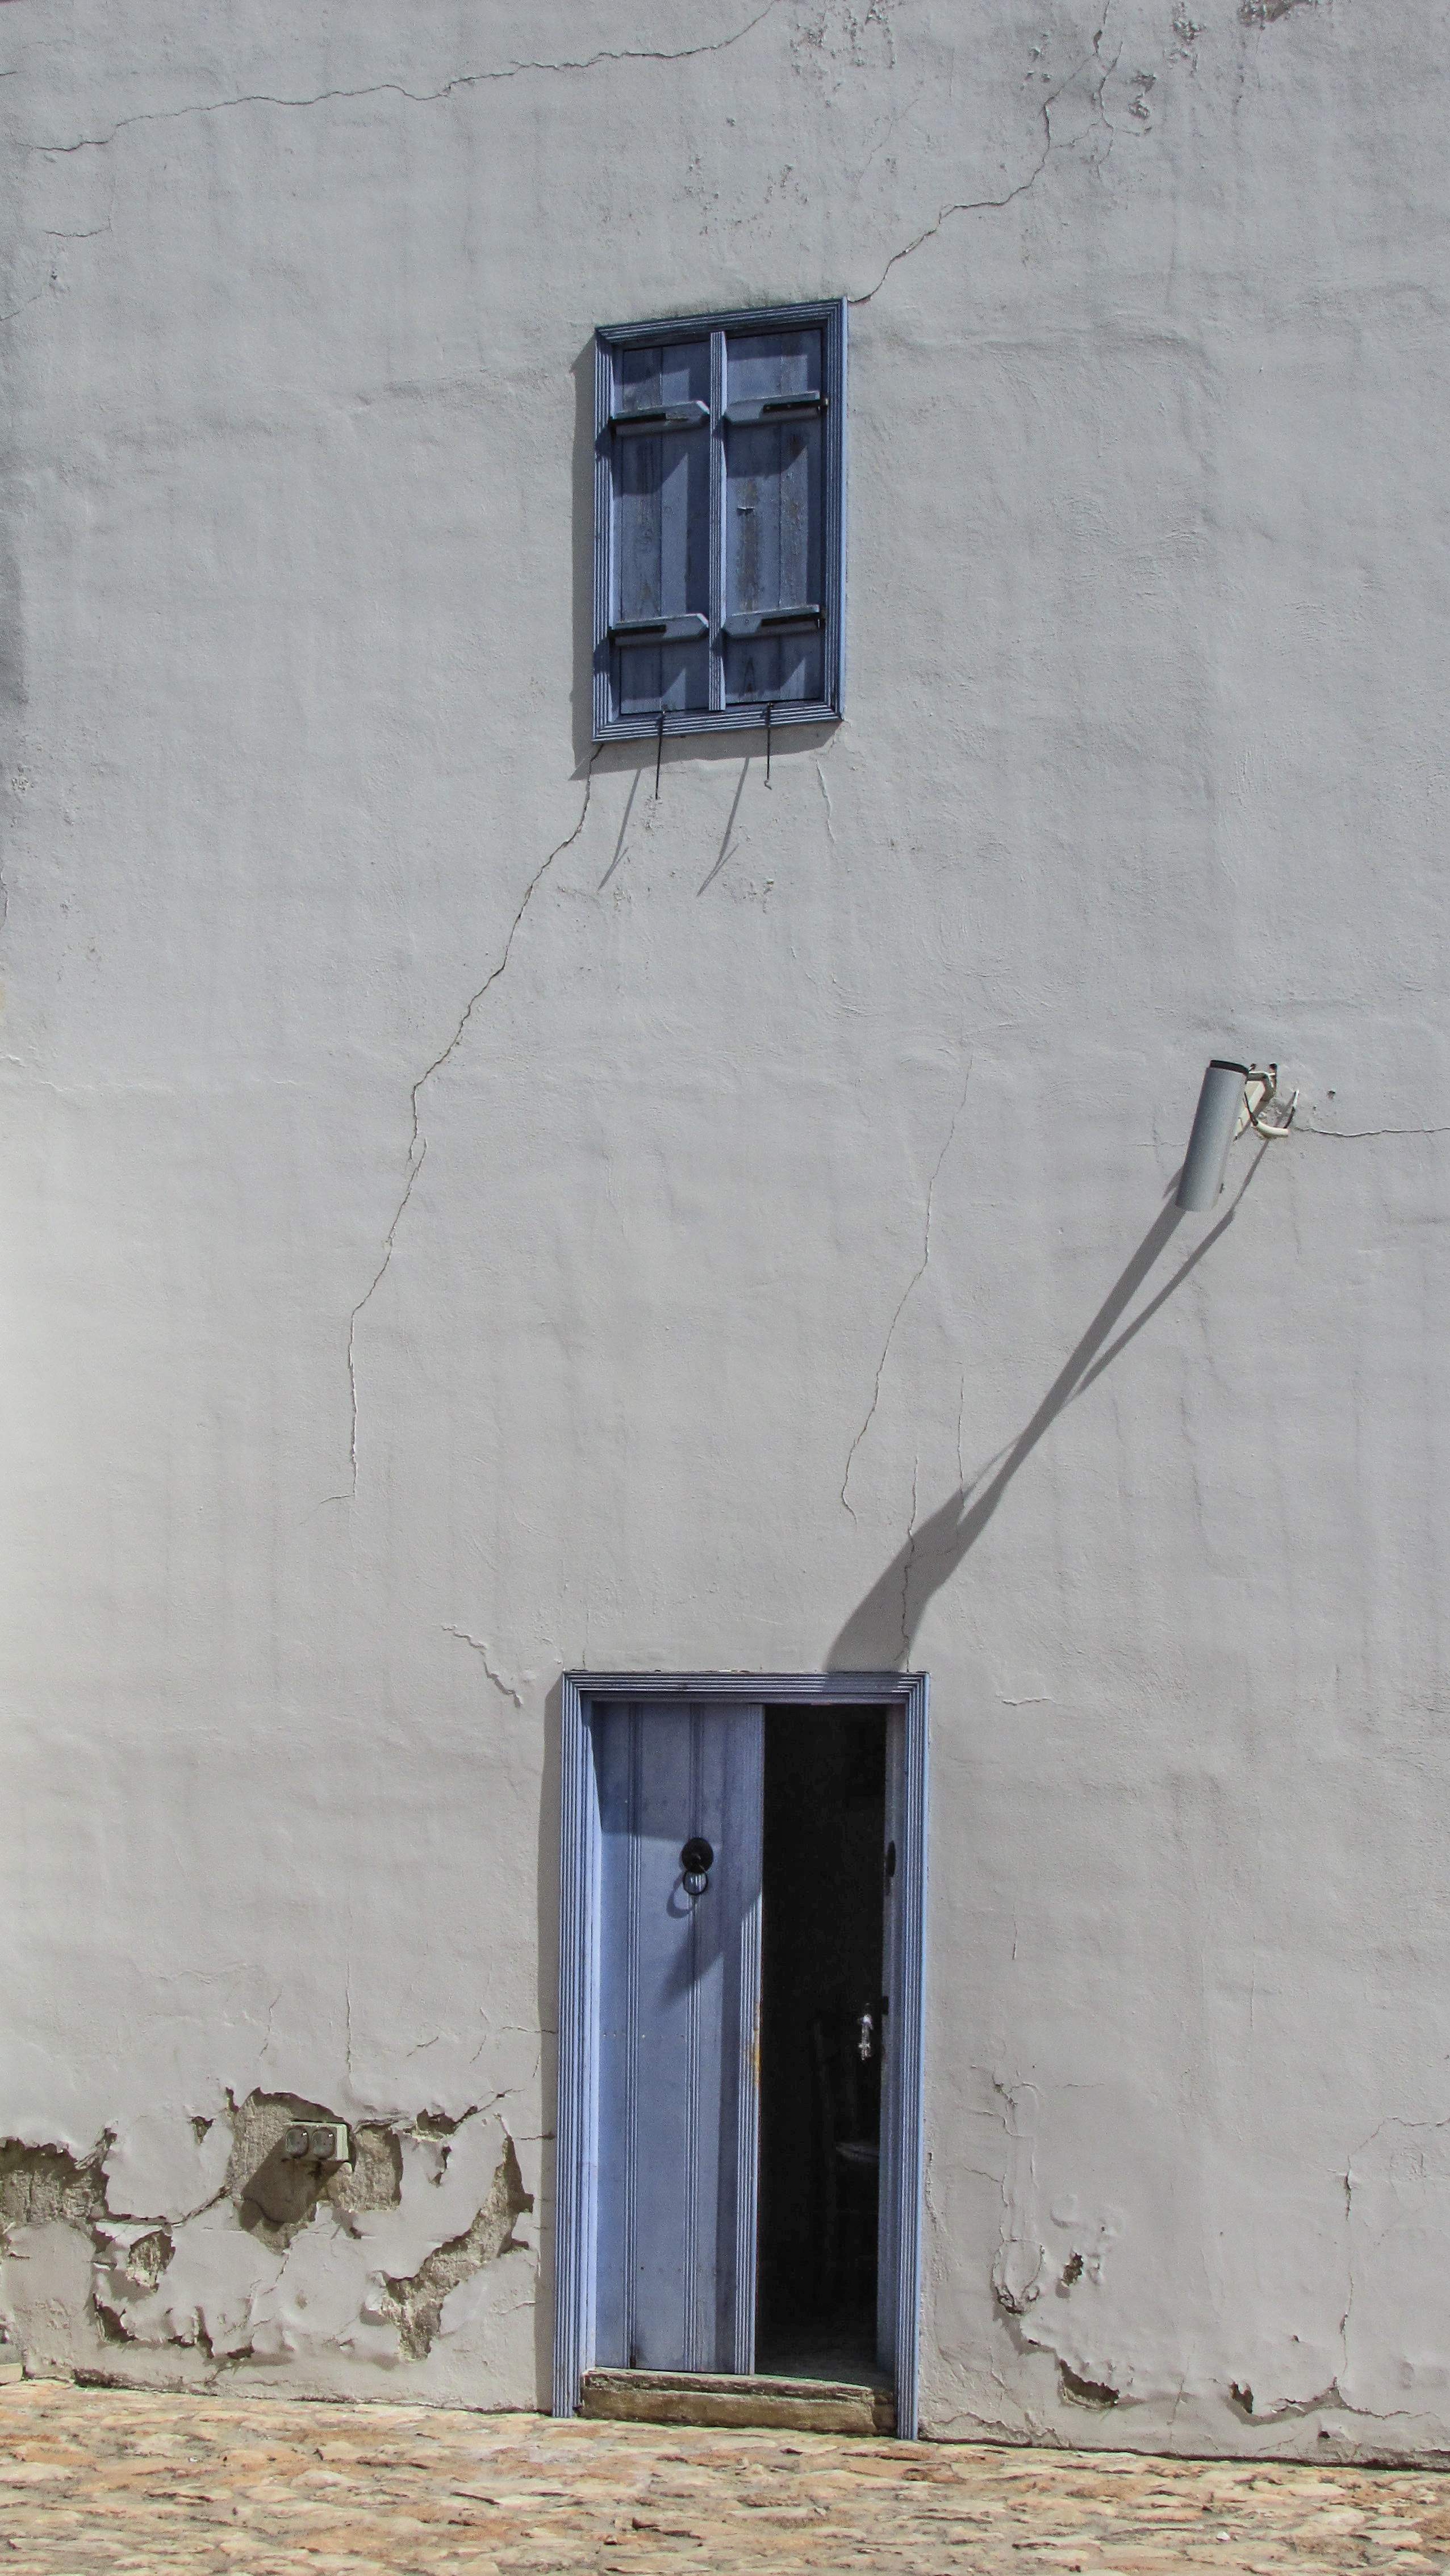
architecture, white, street, house, window, wall, facade, blue, exterior, door, old house, art, traditional, cyprus, avgorou, ethnographic museum